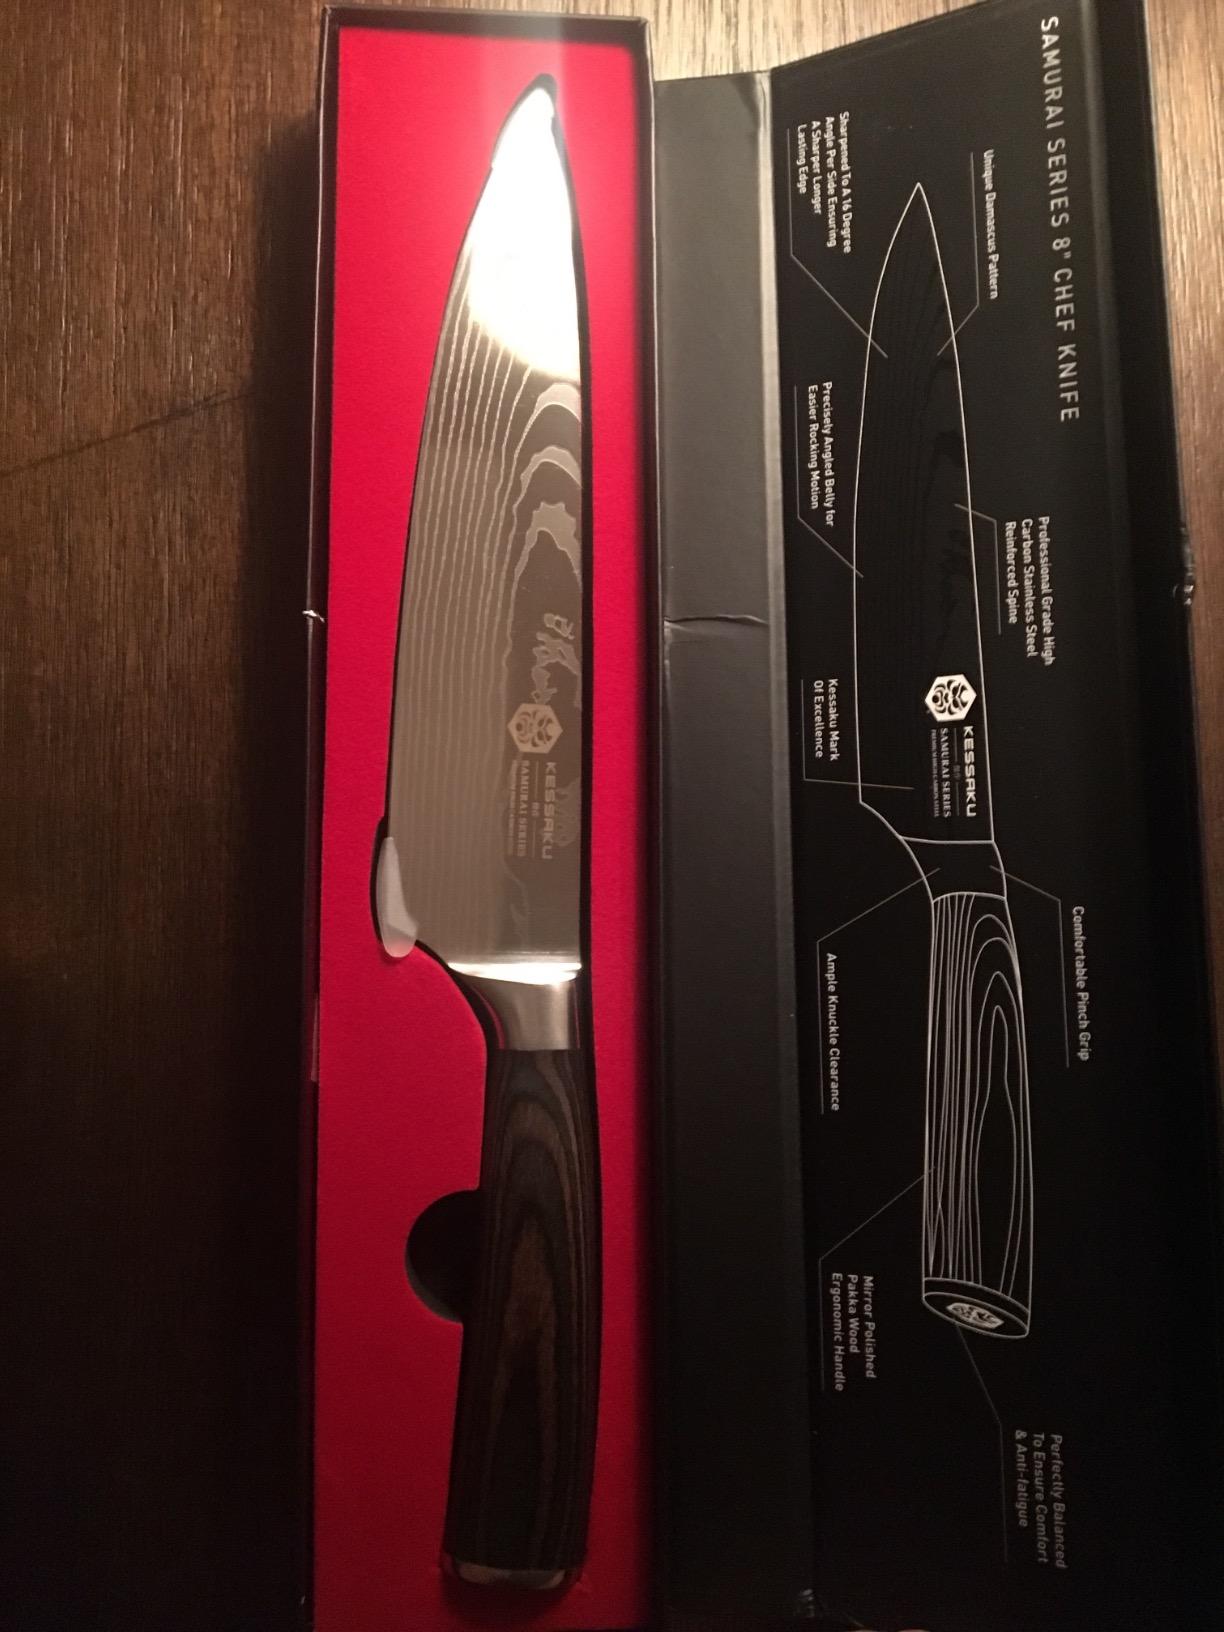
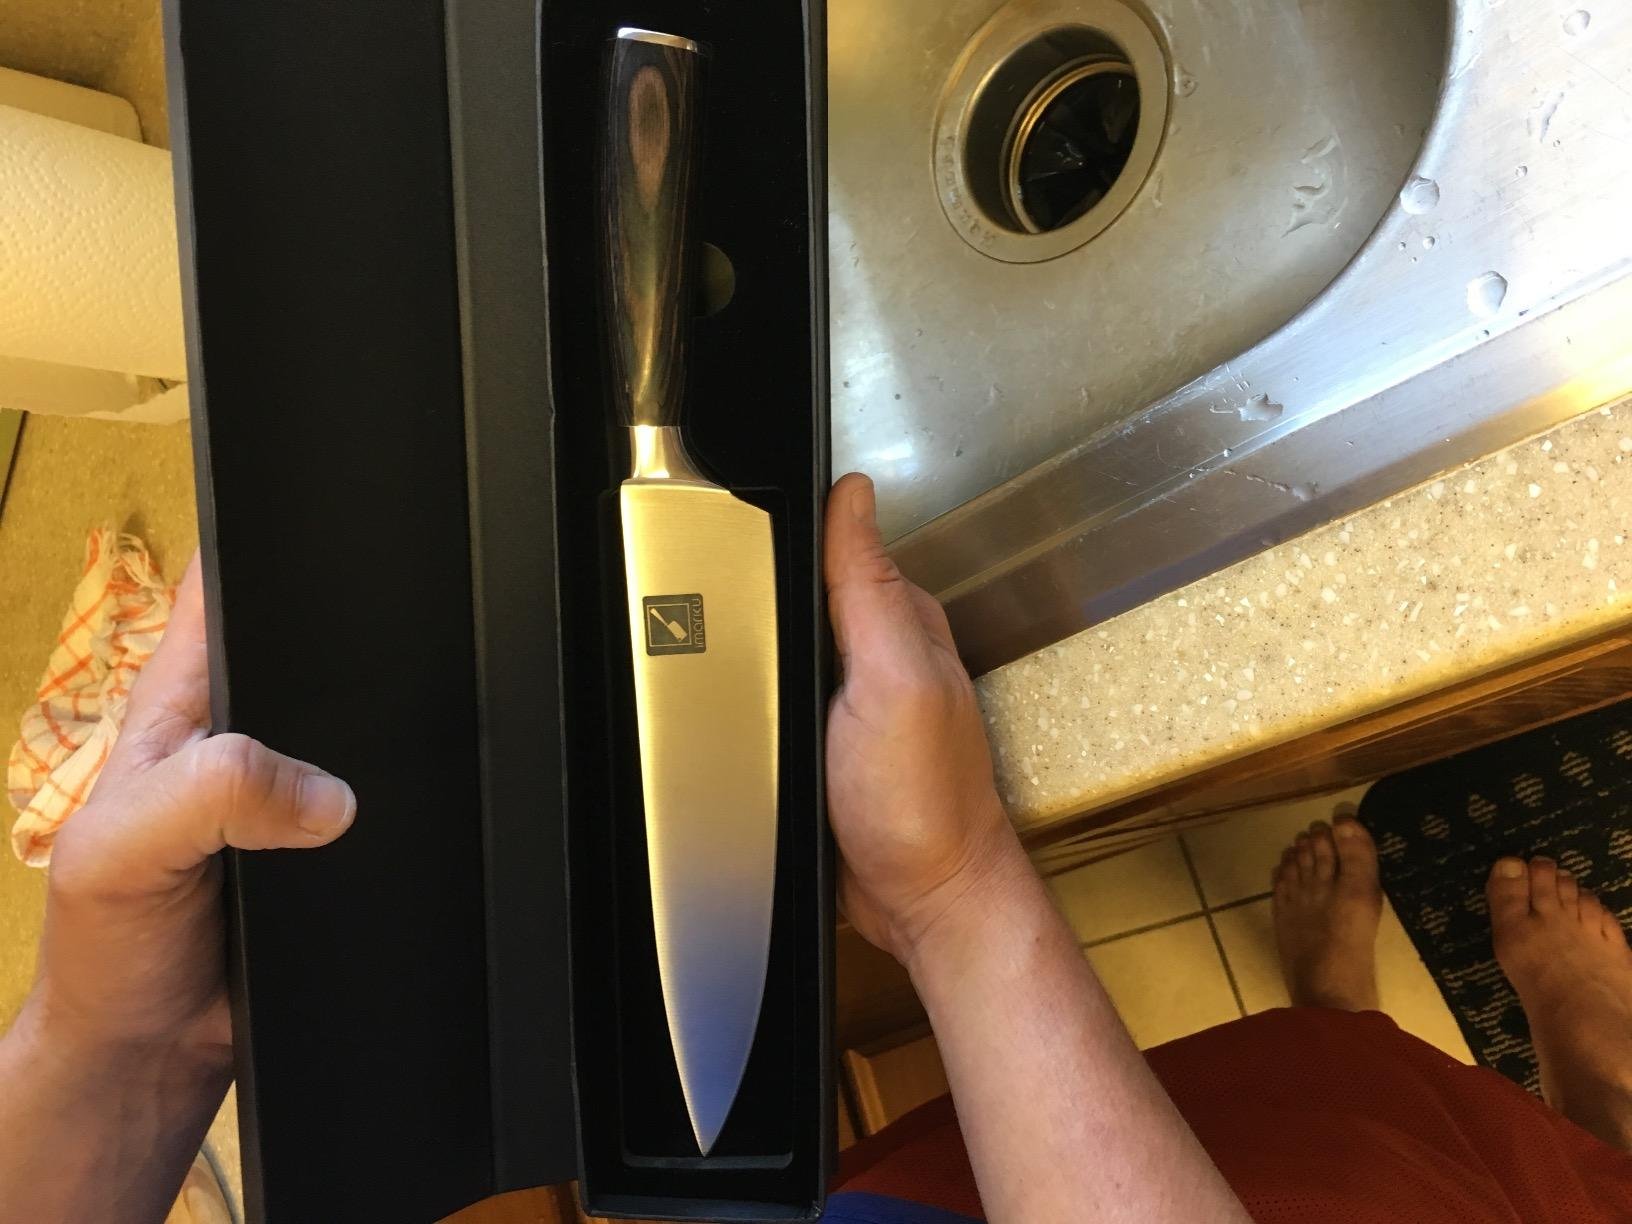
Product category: items_knife
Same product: no